Zaharia Bârsan

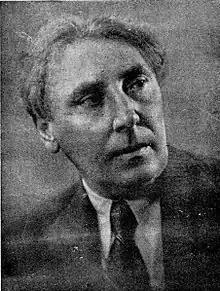
Zaharia Bârsan

Zaharia Bârsan ( – December 13, 1948) was an Austro-Hungarian-born Romanian playwright, poet and actor.